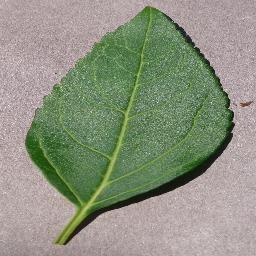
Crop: cherry
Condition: (including_sour)_healthy